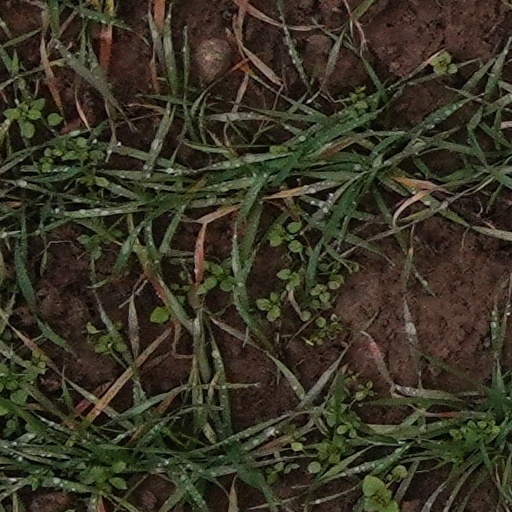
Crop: wheat